Sky position (RA, Dec in degrees): 153.75, 4.948
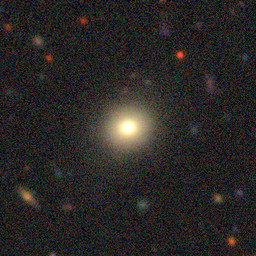
Galaxy morphology: Round Smooth Galaxies